Sky position (RA, Dec in degrees): 155.72, 12.659
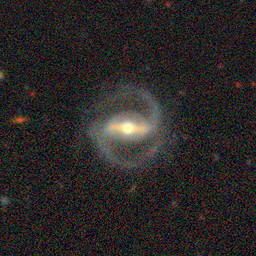
Galaxy morphology: Barred Spiral Galaxies